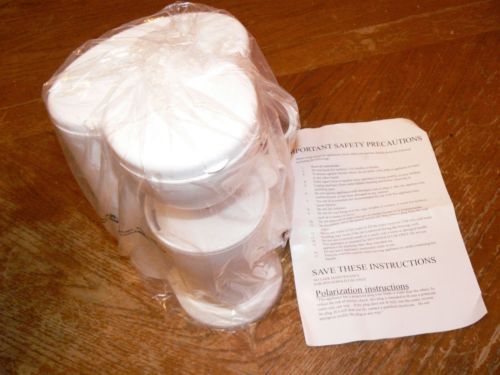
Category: coffee maker